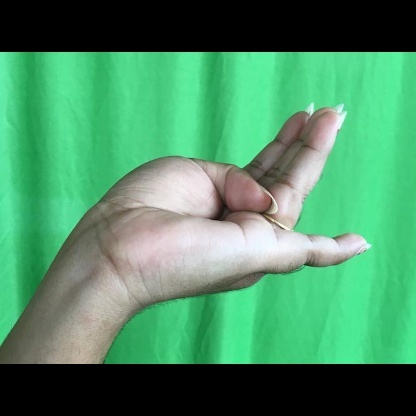
Mudra: Chaturam